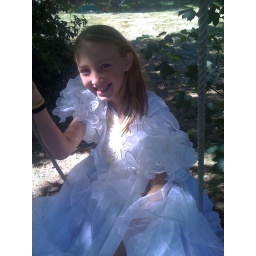
Fancy dress-up dress made to have more bustle by putting a blue down blanked underneath as a skirt